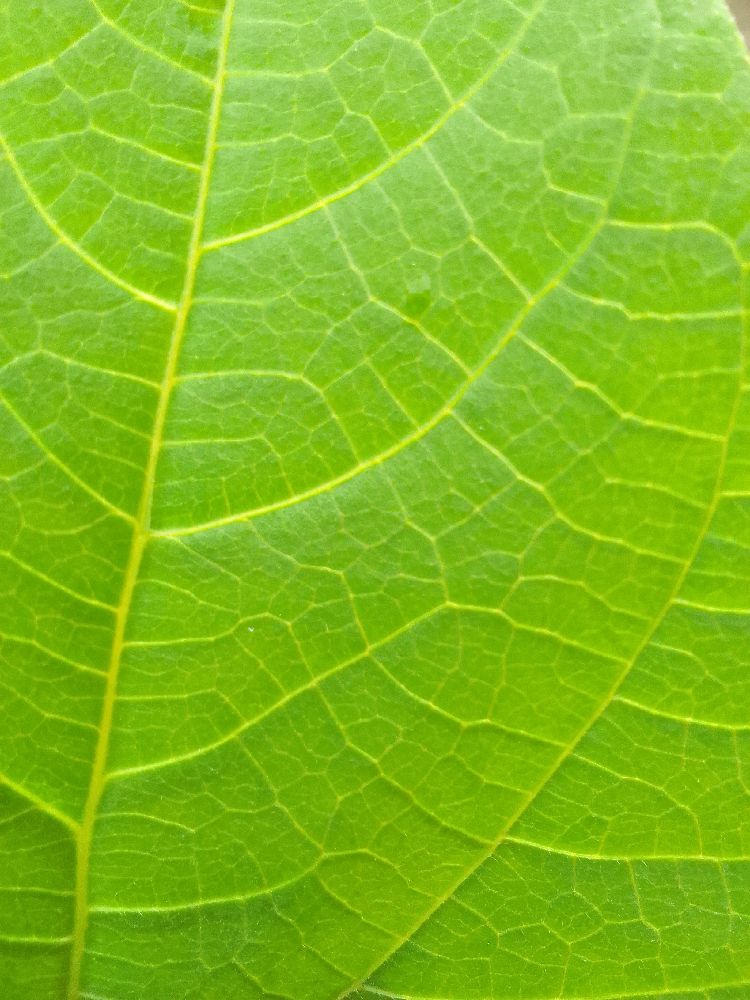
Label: healthy